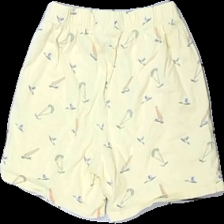
View: back
Type: Shorts
Category: Children
Brand: Zara
Colors: Yellow, Blue, Orange, Green, Brown
Material: 100% bomull
Pattern: Other
Cut: Tight
Size: 128
Season: All
Price range: <50
Recommended usage: Reuse
Description: shorts med tryck